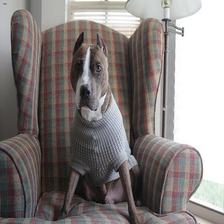
Species: dog
Breed: american pit bull terrier